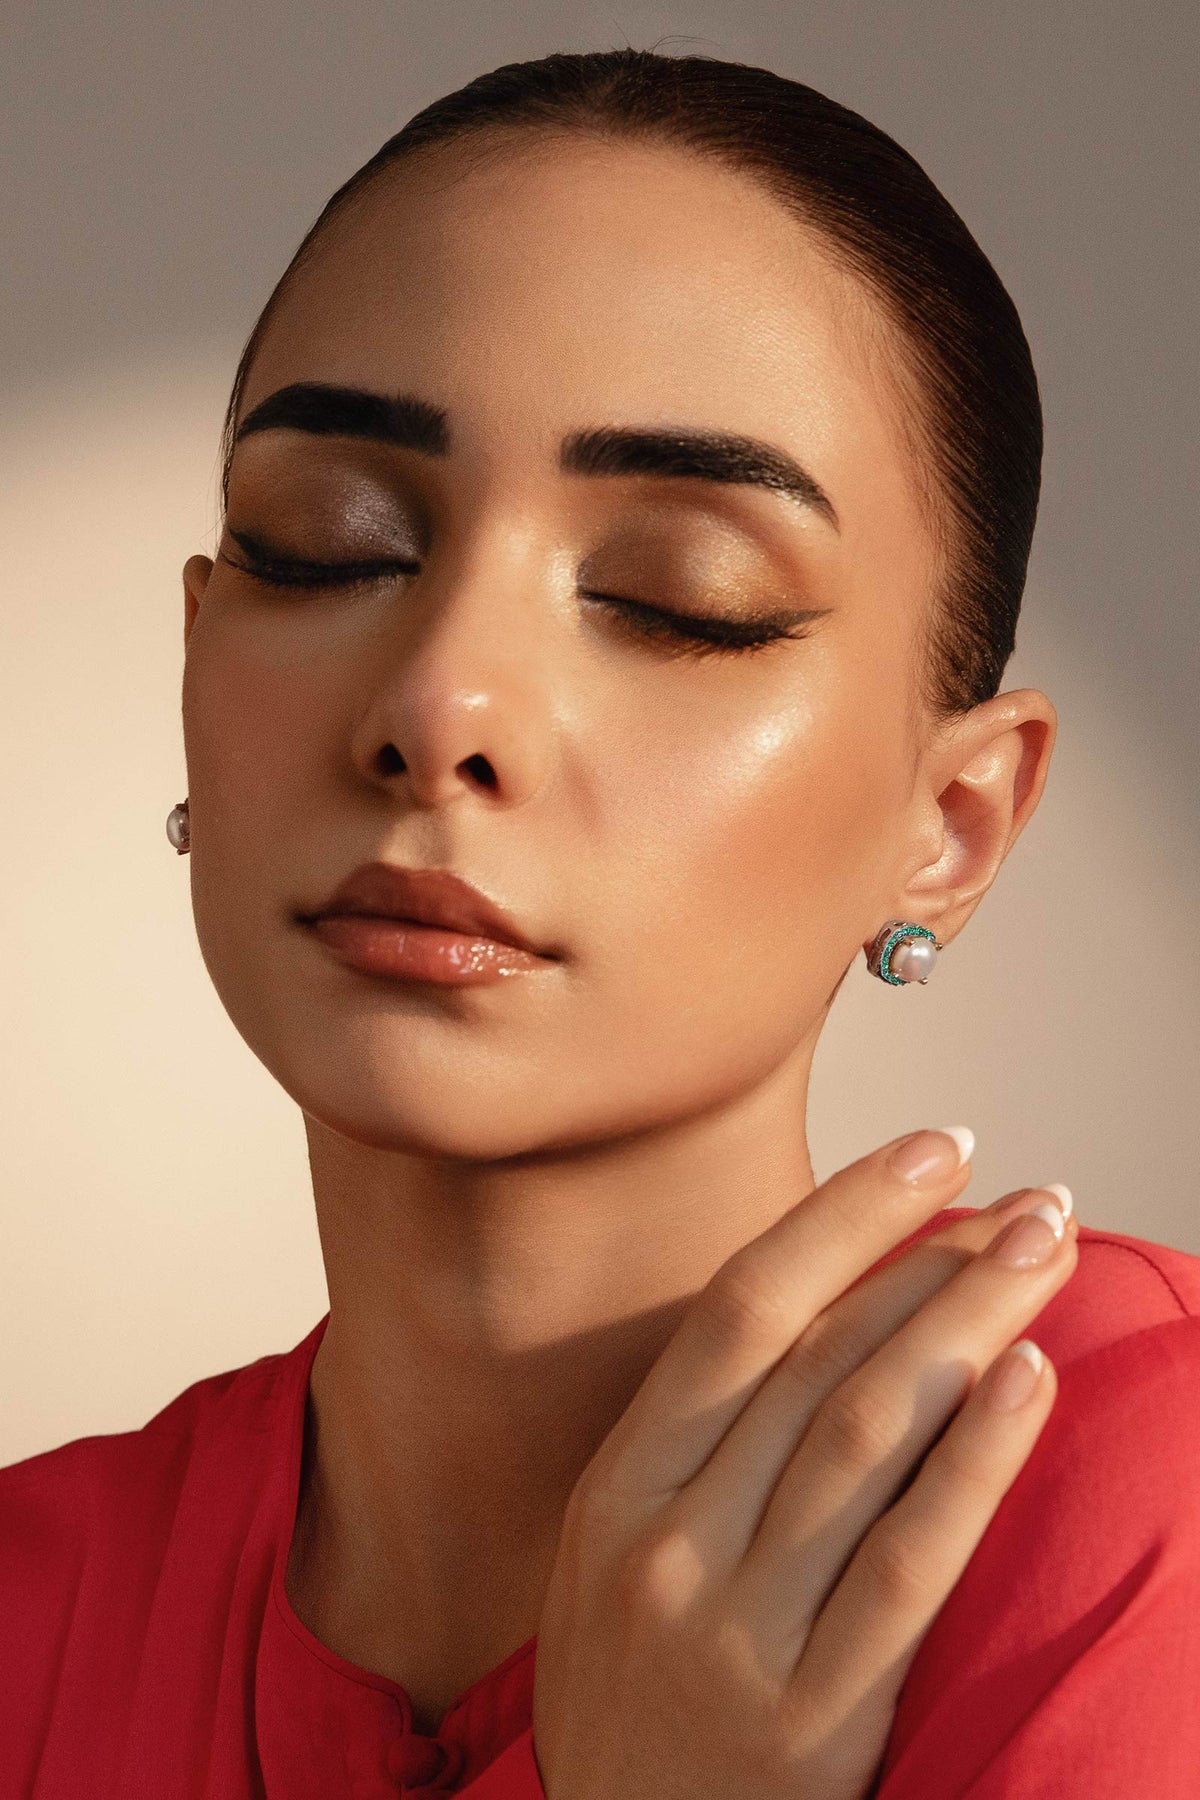
pink gold kamal stud earring